Diary of King Yeonsan (film)

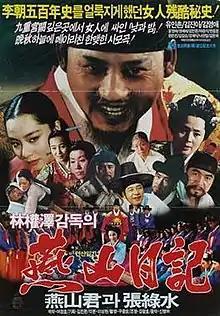
Theatrical release poster

Diary of King Yeonsan is a 1988 South Korean film directed by Im Kwon-taek. It was chosen as Best Film at the Grand Bell Awards.